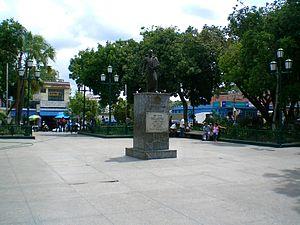
Urdaneta est l'une des 21 municipalités de l'État de Miranda au Venezuela. Son chef-lieu est Cúa. En 2011, la population s'élève à 135 432 habitants.